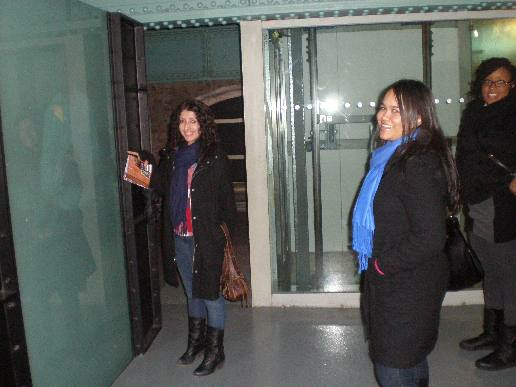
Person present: Yes